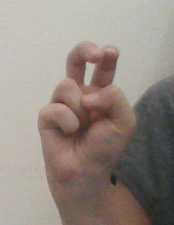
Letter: toot